Port of Bridgwater

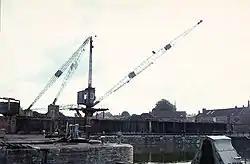
A crane located on the southside of Bridgwater Docks, 1968

The importance of shipping and the docks started to decline after 1886, the year in which the opening of the Severn Tunnel caused a severe drop in coal imports by sea. The situation worsened as the railways were extended into Somerset and beyond, and new steam-powered ships became too big for the port.